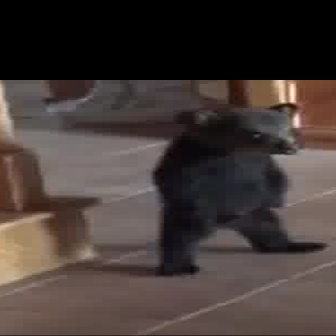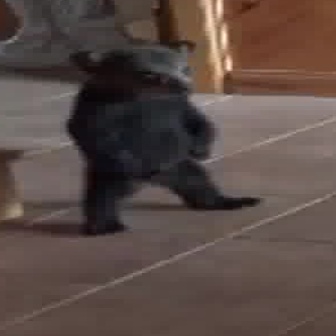
  Please identify the target specified by the bounding box [151,102,324,275] in the first image and locate it in the second image. Return the coordinates in [x_min,y_min,x_max,y_max] format.
Answer: [63,40,259,235]